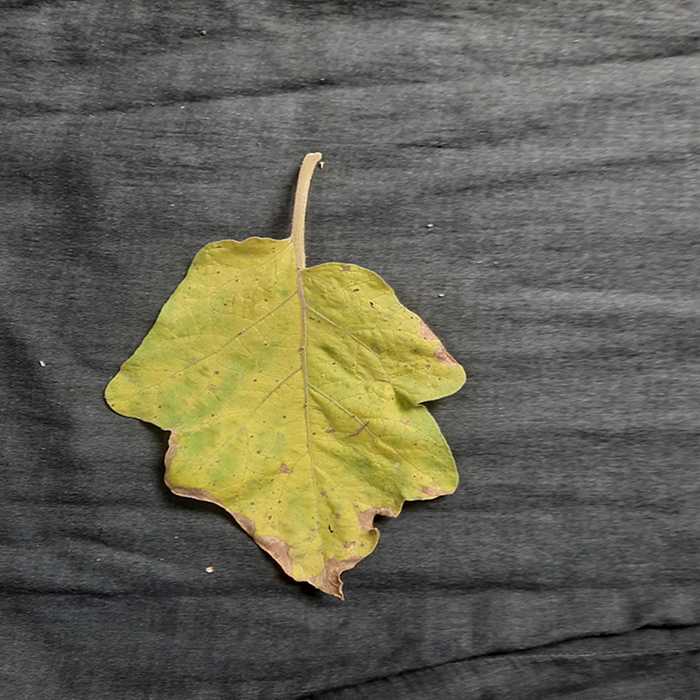
Plant: Eggplant
Label: Eggplant verticillium wilt